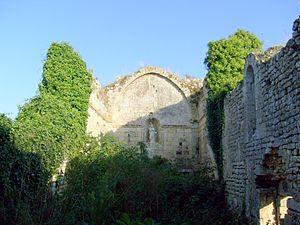
Ruines de l'église de Monthérault ( Trizay )
L'église Notre-Dame de Monthérault est une église de styles préroman et roman primitif située à Trizay en Charente-Maritime.